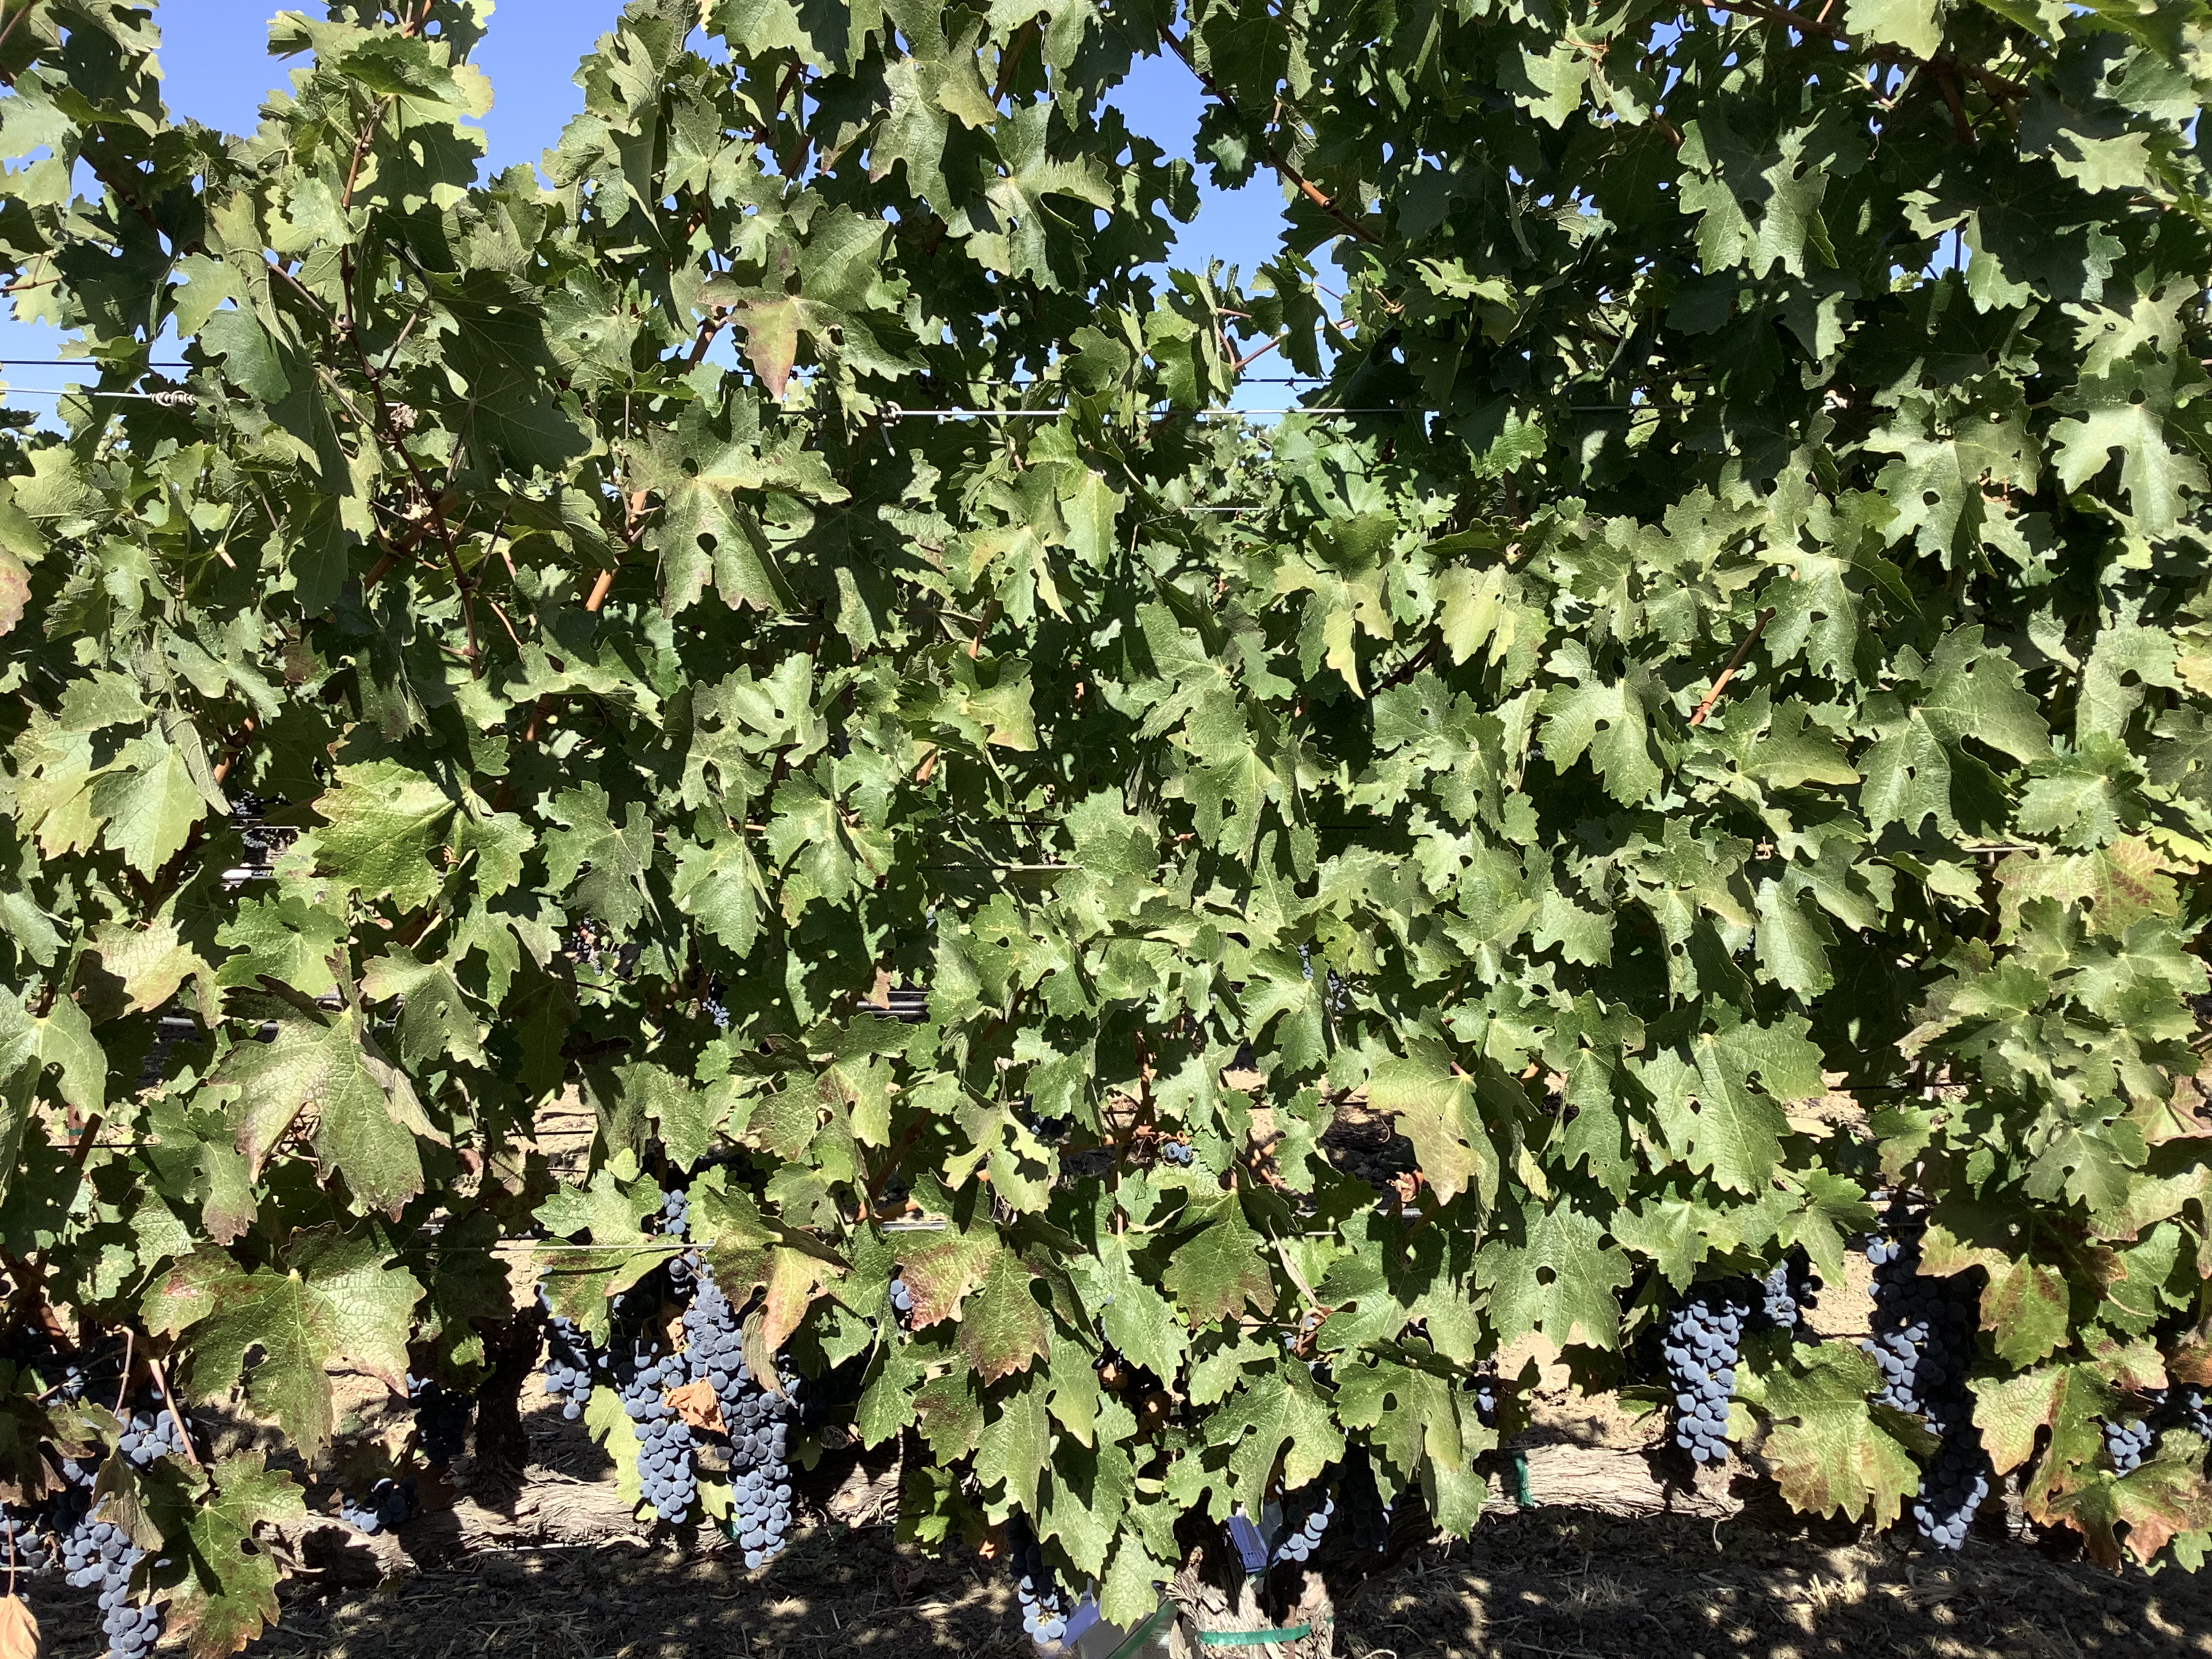
Label: Red Blotch